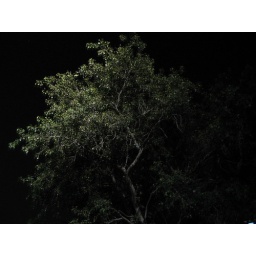
The same tree at night. Not in the water this time though!